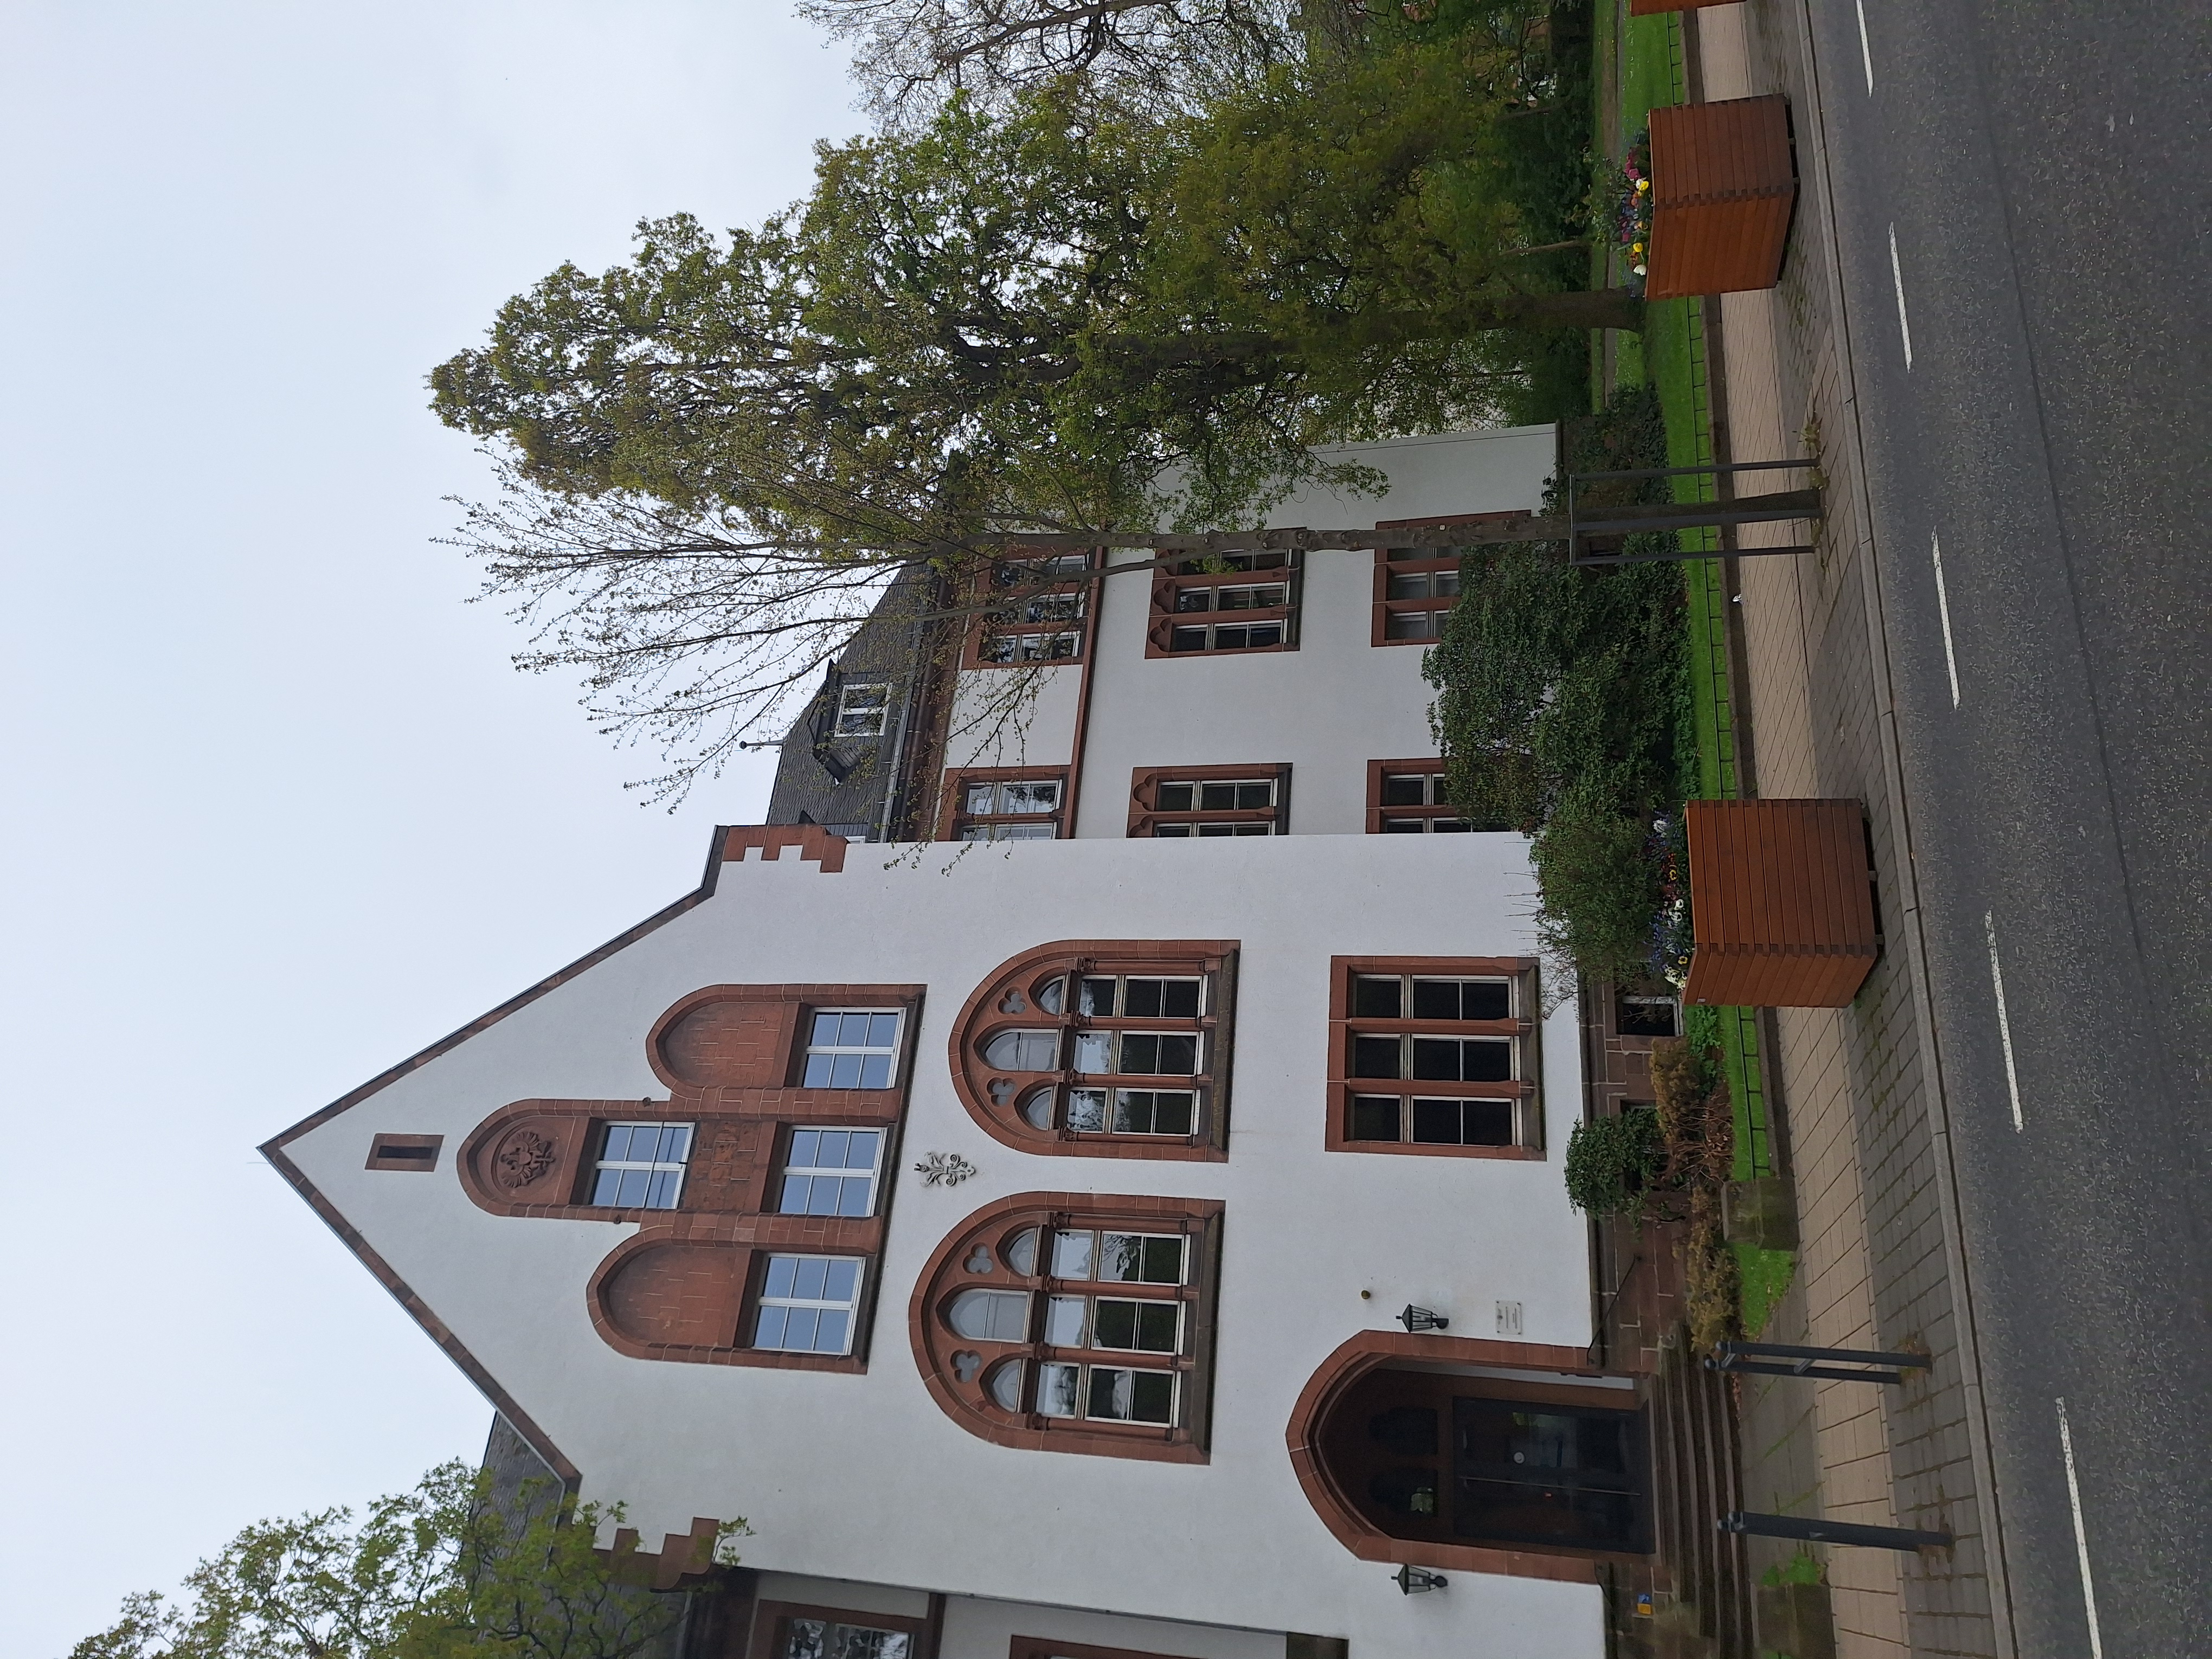
Building: Universitätsstraße 24